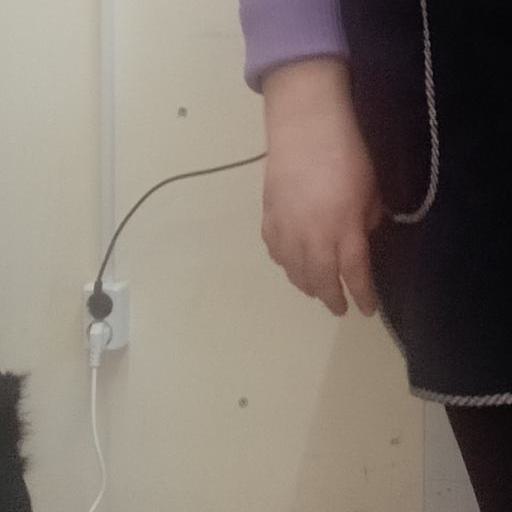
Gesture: no_gesture